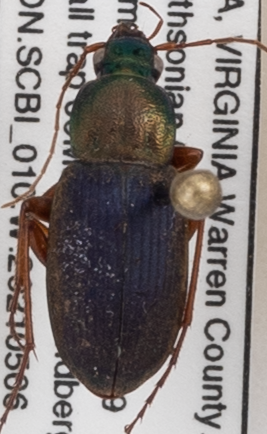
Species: Chlaenius emarginatus
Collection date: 2021-05-06
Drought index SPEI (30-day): -0.166
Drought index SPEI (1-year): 0.184
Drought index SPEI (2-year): -0.1